Primeros

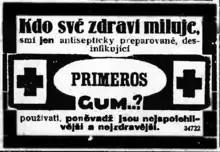
With the beginning of the 20th century, the topic of intimate hygiene and sexual protection became a common part of everyday social life and also subject to promotion in lifestyle magazines.

With the beginning of the 20th century, the topic of intimate hygiene and sexual protection became a common part of everyday social life and also subject to promotion in lifestyle magazines. Advertisements for men's "protective equipment" appeared in daily newspapers and periodicals. This was related not only to societal changes, but also to technological advances, with original reusable rubber condoms being replaced by thinner seamless ones for single and thus more hygienic use.